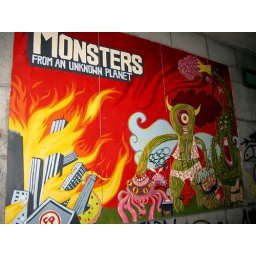
Some nice wall pieces under the bridge by Recyclart.